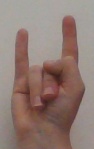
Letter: la